Bend Rainbows

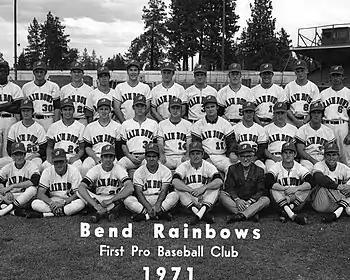
Bend Rainbows 1971 Team Photo

The Rainbows named former Major League catcher Charlie Silvera their manager for the 1970 season. During his career in the Major League Silvera won 6 World Series titles with the New York Yankees, serving as the backup catcher to Yogi Berra. The Rainbows roster was filled out by both players owned by the Islanders and by players loaned from other minor league teams. The Islanders sought to get as many players loaned to the Rainbows as possible because loaned players were paid by their parent club as opposed to being paid by the Islanders, keeping the costs of operating the Rainbows to a minimum. The 1970 roster was highlighted by Bend native and relief pitcher Ed Cecil, who was purchased from the Philadelphia Phillies before the season. Cecil was credited with the first win for the Rainbows, a 10-9 extra innings win against the Tri-City Padres.